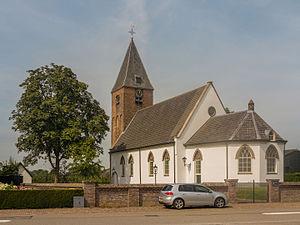
West Betuwe est une commune néerlandaise, située en province de Gueldre. Elle est née de la fusion de Geldermalsen, Neerijnen et Lingewaal le 1ᵉʳ janvier 2019.
Meteren est un village appartenant à la commune néerlandaise de West Betuwe, dans la province de Gueldre. Le 1ᵉʳ janvier 2008, le village comptait 3 425 habitants.